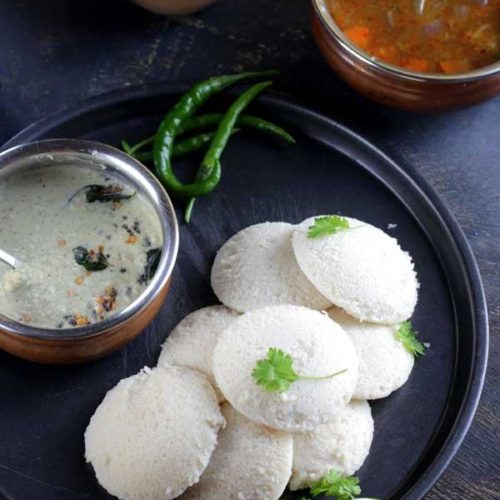
Dish: idli